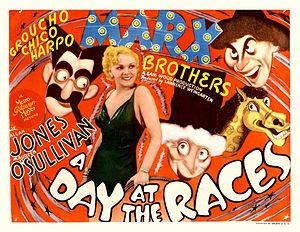
Cette liste rassemble année par année, et dans la même année, tous les genres d'œuvres littéraires, musicales, critiques, journalistiques, radiophoniques, théâtrales ou cinématographiques produites par Boris Vian. Elle est tout naturellement incomplète puisqu'on continue à découvrir des choses ignorées. Elle est en grande partie issue de la liste établie par Noël Arnaud dans la dernière édition de Les Vies parallèles de Boris Vian. p. 483 à 509
Un jour aux courses est un film américain de 1937, réalisé par Sam Wood, avec Harpo, Chico et Groucho Marx.